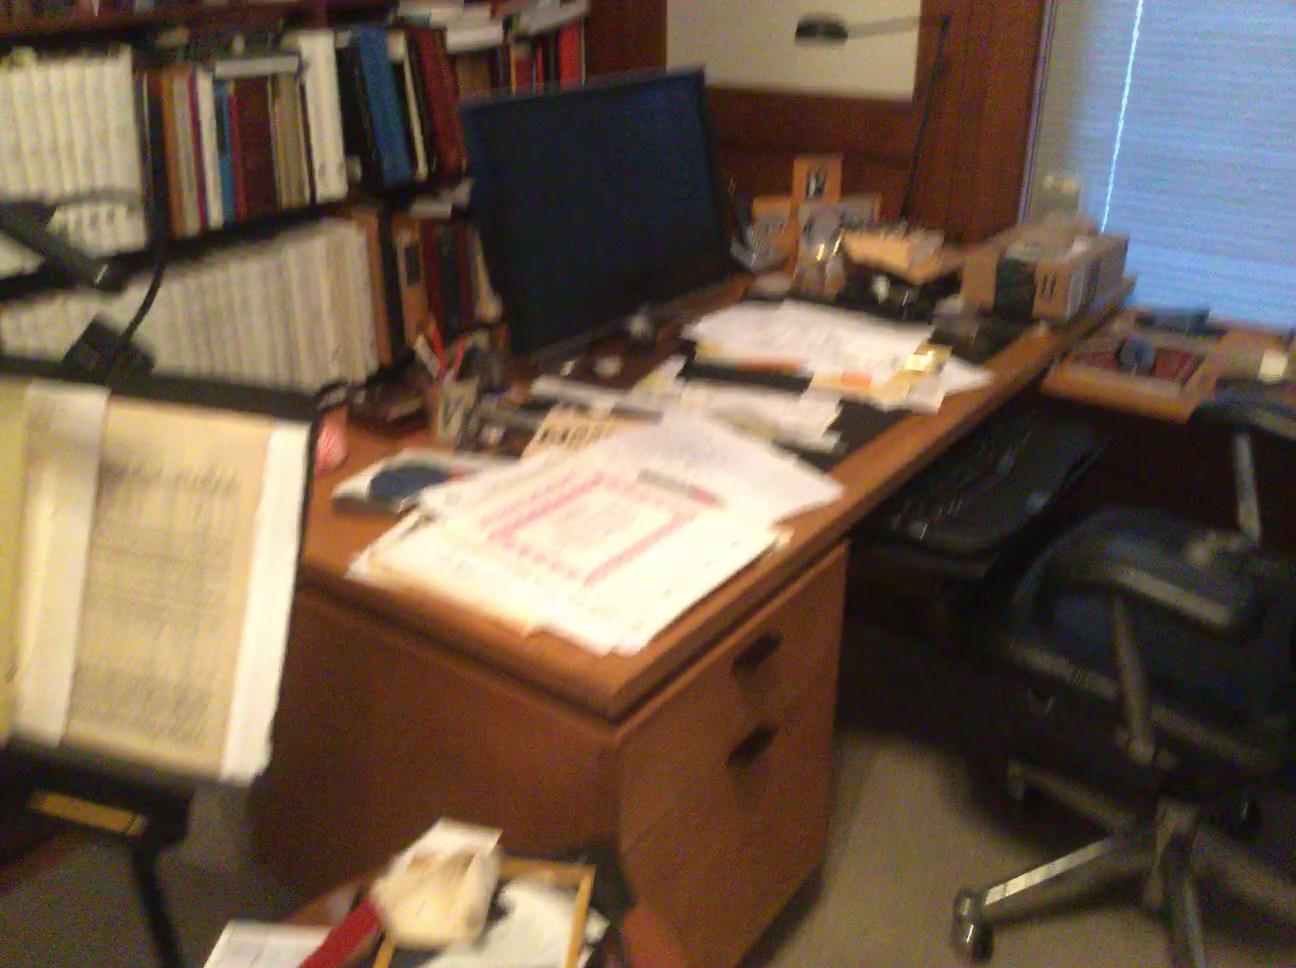
Question: Is the table in front of the monitor from the second object's perspective? Final answer should be yes or no.
Answer: Yes